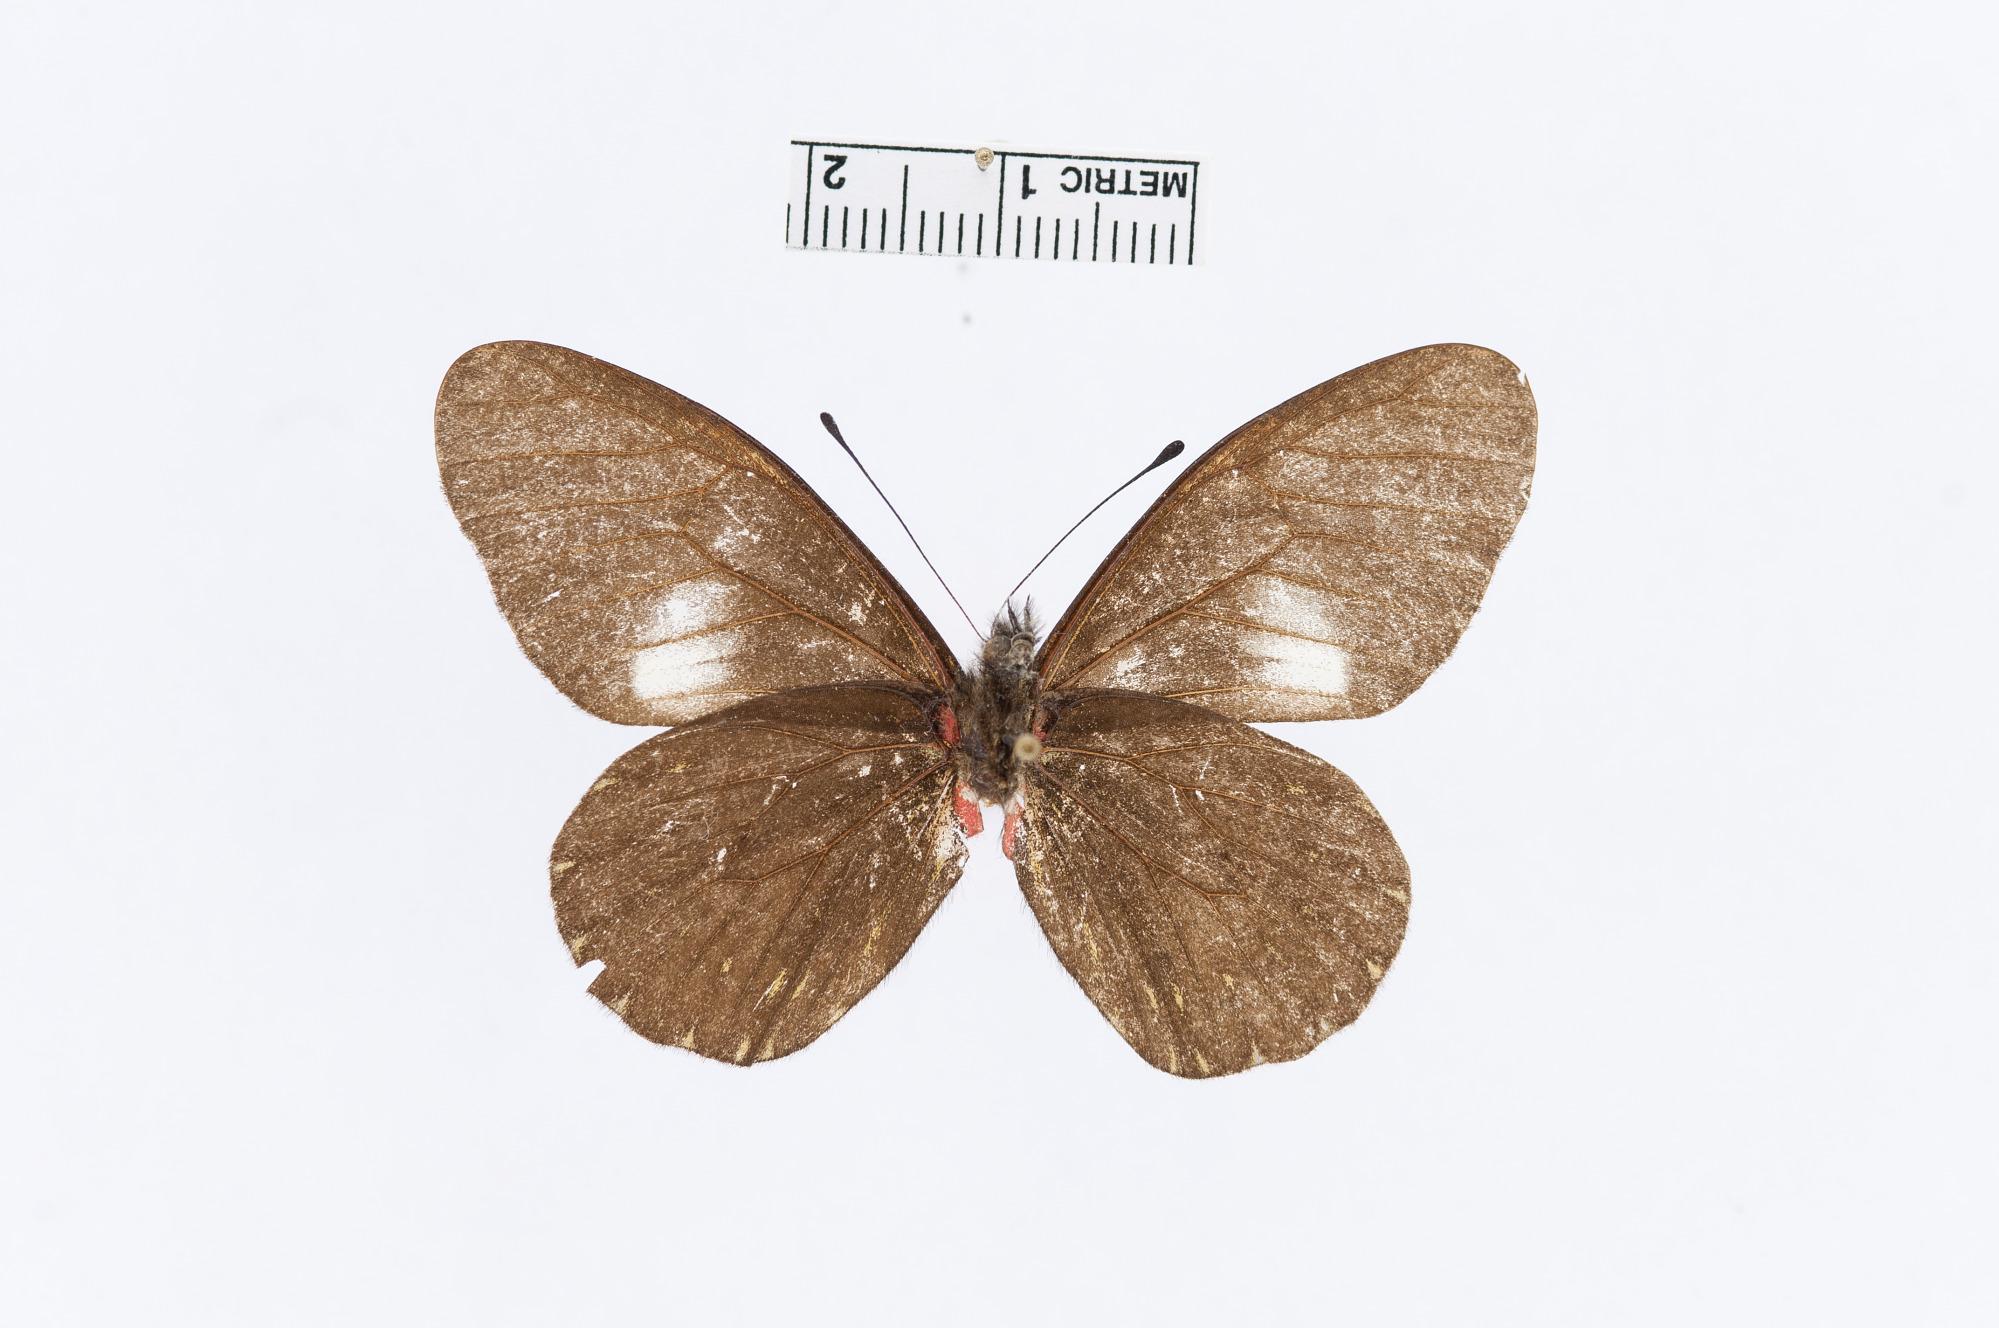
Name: Catasticta pharnakia styx
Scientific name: Catasticta pharnakia styx Eitschberger & Racheli, 1998
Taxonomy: Animalia, Arthropoda, Insecta, Lepidoptera, Pieridae, Pierinae
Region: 700
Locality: Santiago-Morona, Ecuador
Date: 19 Oct 1977 to 21 Oct 1977